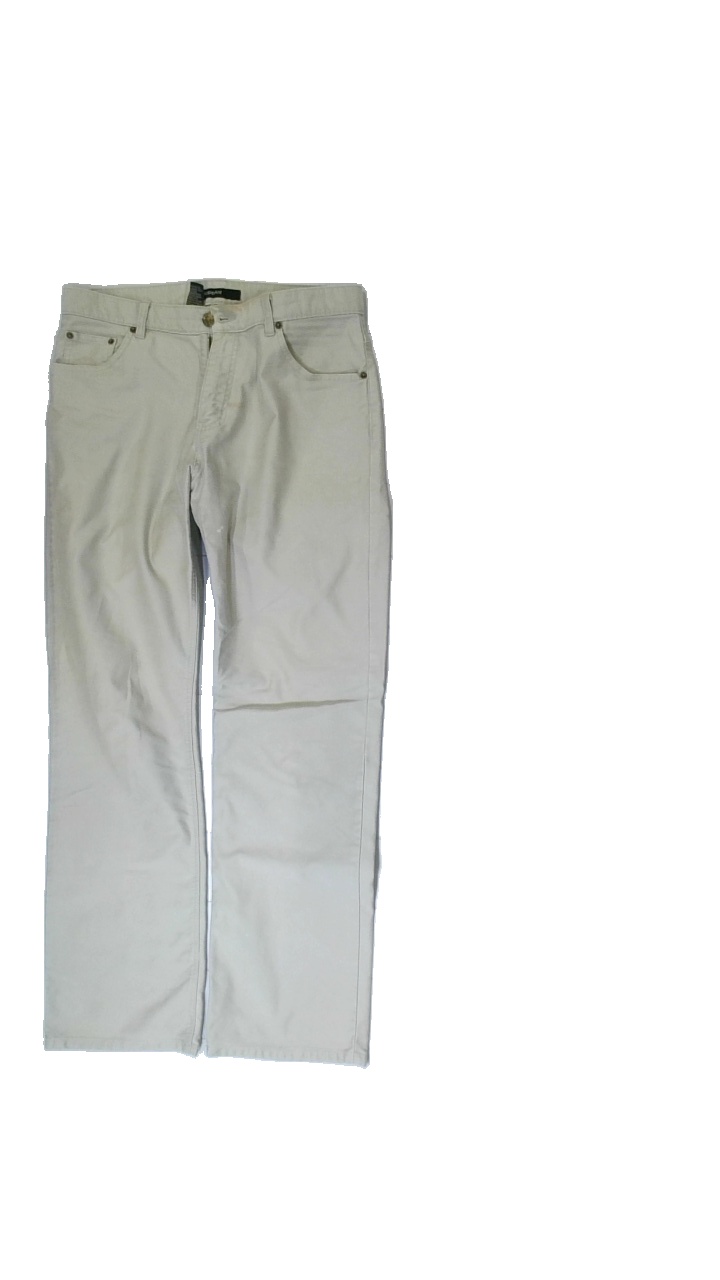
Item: Trousers (Ladies)
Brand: Kappahl
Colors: Beige
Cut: Tight
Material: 100% Cott
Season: All
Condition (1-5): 3
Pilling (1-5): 5
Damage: Several stains
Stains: Major
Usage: Recycle
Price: <50